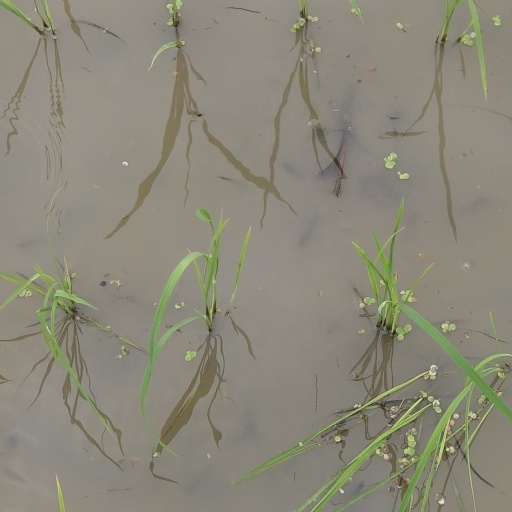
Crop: rice